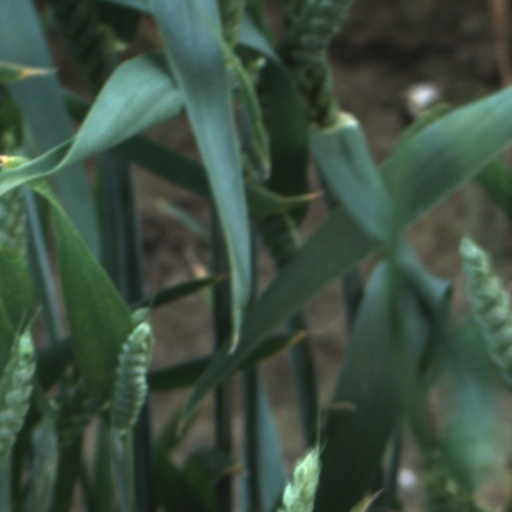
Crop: wheat